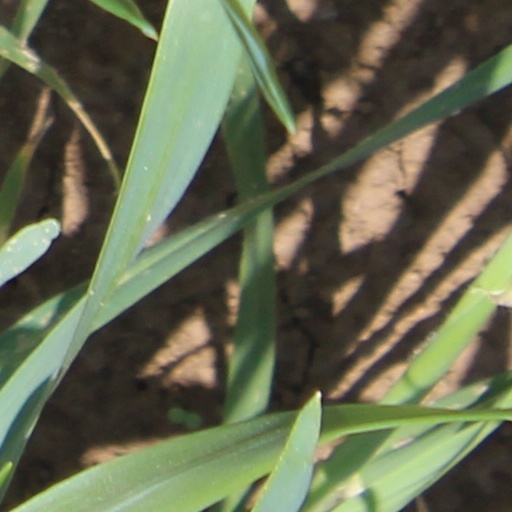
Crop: wheat